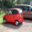
Label: automobile